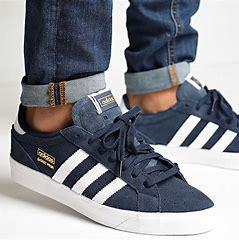
Brand: Adidas
Model: Basket Profi